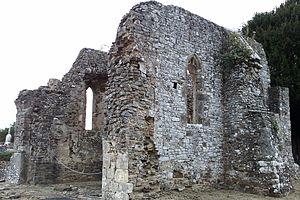
Ancienne église de fr:Saint-Sauveur-de-Pierrepont This building is inscrit au titre des Monuments Historiques. It is indexed in the Base Mérimée, a database of architectural heritage maintained by the French Ministry of Culture,
Saint-Sauveur-de-Pierrepont est une commune française, située dans le département de la Manche en région Normandie, peuplée de 128 habitants.